List of Major League Baseball mascots

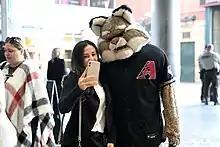
Baxter the Bobcat in January 2022

Baxter the Bobcat is the mascot of the Arizona Diamondbacks. His full name is D. Baxter the Bobcat, and he became the mascot in 2000. The mascot was created by Brantley Bell, the son of Jay Bell, one of the players on the Diamondbacks 1998 inaugural season roster. Brantley came up with the name from two sources. "D. Baxter" comes from the team's nickname, "the D-Backs". The bobcat is from the original name of the stadium where the Diamondbacks play. Today called Chase Field, it was once called Bank One Ballpark, or informally as "BOB" for short. The bobcat is a wild cat native to Arizona.